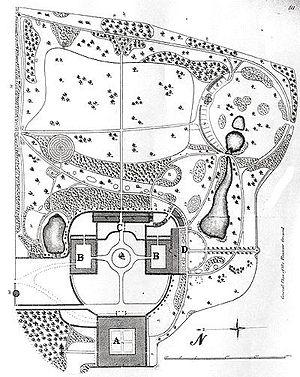
L'abbaye de Woburn près de Woburn, dans le Bedfordshire en Angleterre, est une ancienne abbaye et actuel château, le siège du duc de Bedford et la localisation du Woburn Safari Park.